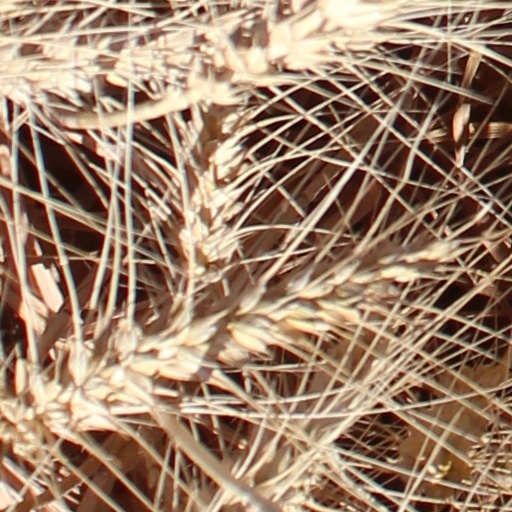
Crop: wheat